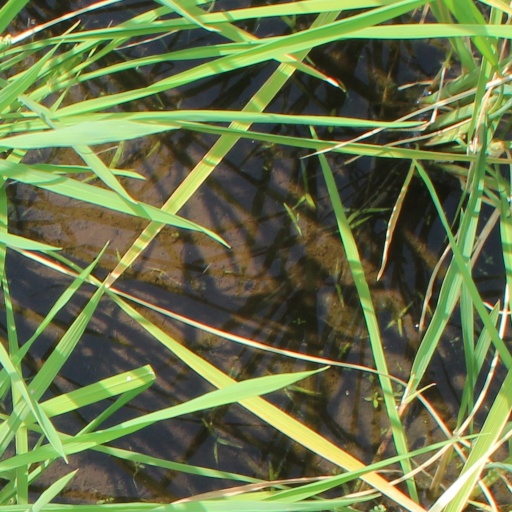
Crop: rice